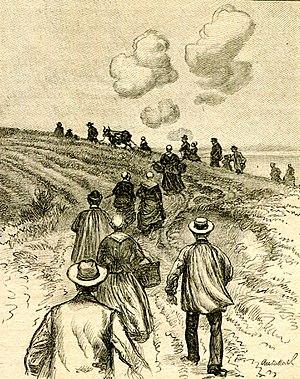
Illustration de la nouvelle ""La Ficelle"" (de recueil ""Miss Harriet""): Sur toutes les routes autour de Goderville, les paysans et leures femmes s'en venaient vers le bourg
La Ficelle est une nouvelle de Guy de Maupassant, parue le 25 novembre 1883 dans Le Gaulois.